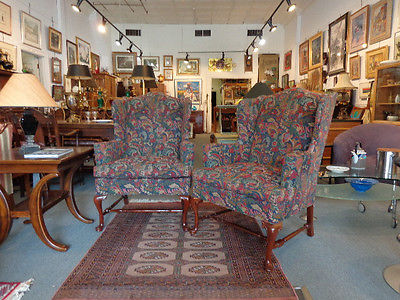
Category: chair